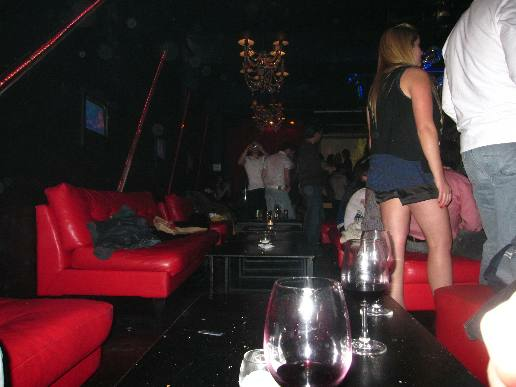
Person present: Yes